Gosforth Nature Reserve

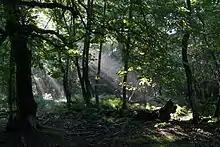
Woodland in the reserve

The majority of the reserve is semi-natural woodland, dominated by oak and birch, however, there are also some plantations of conifers. Woodland mammals such as badger, fox, roe deer and stoat can be found and red squirrel are also still present. Most importantly the woodland supports a wide range of insects, including many uncommon species.